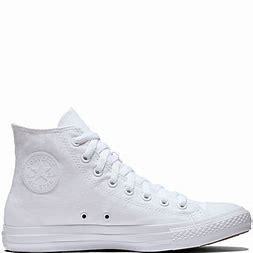
Brand: Converse
Model: Chuck Taylor All Canvas